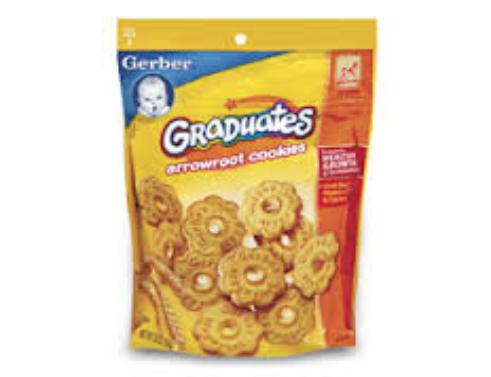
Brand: Arrowroot biscuits
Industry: Food